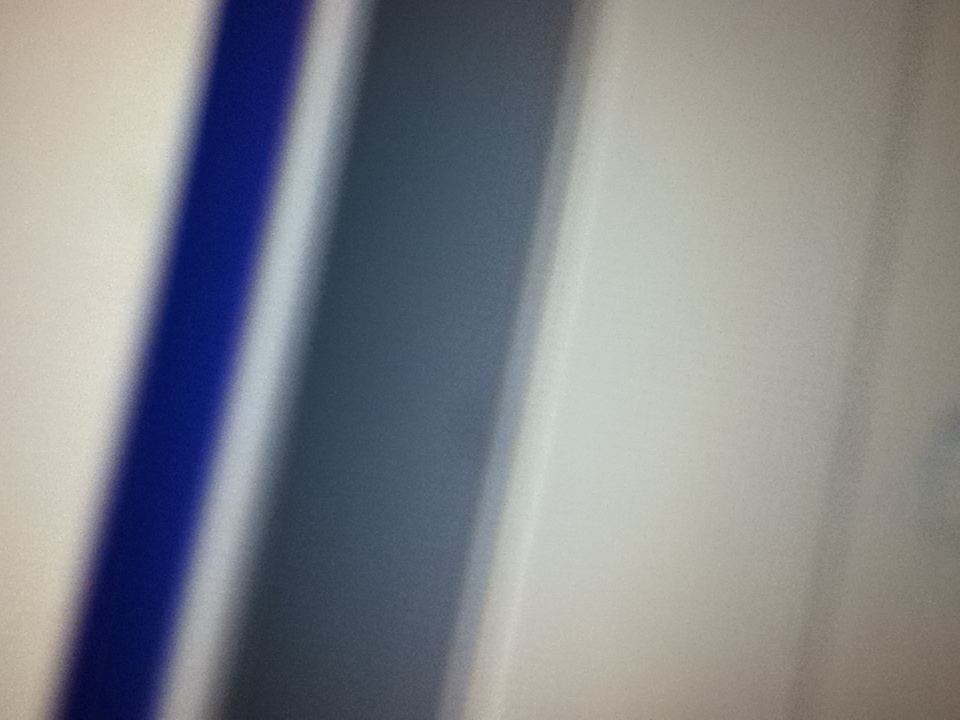Question: what is this?
Answer: unanswerable